Little Yeldham

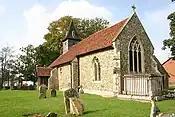

St John the Baptist church stands on the east side of the village. The walls are of flint and pebble rubble and the roofs are tiled. The nave of the church was probably built in the 12th or 13th century, but the west wall was rebuilt in the 19th century. The chancel was rebuilt in the 15th century. There are two bells said to be by Miles Graye, 1674.